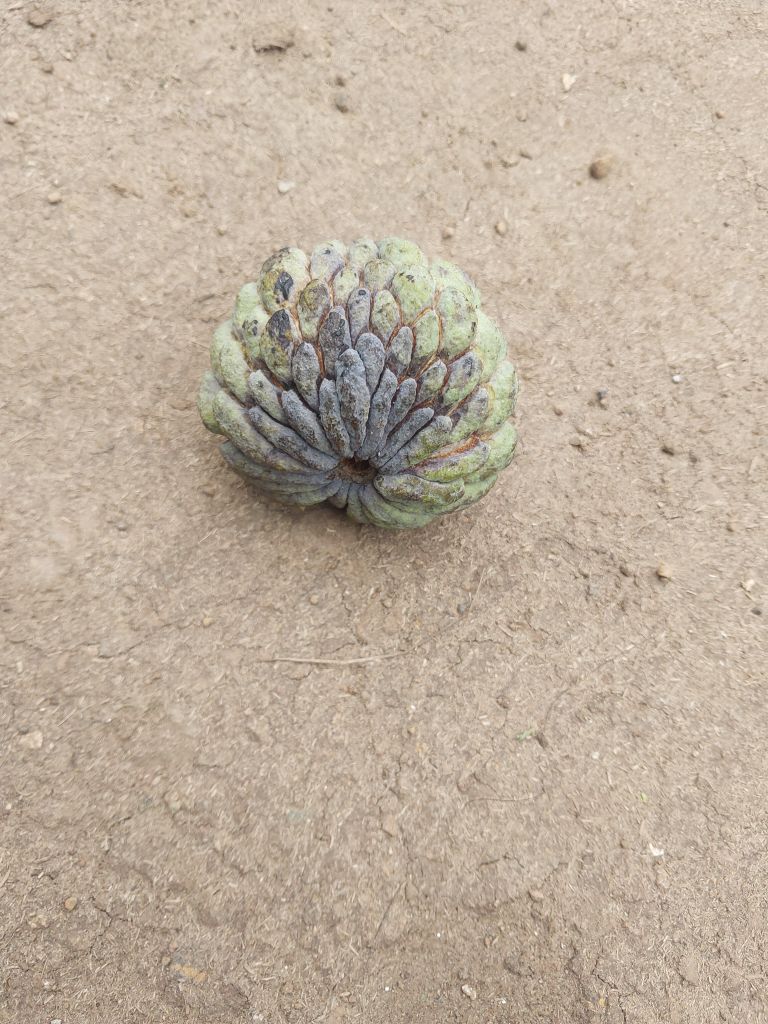
Disease label: Blank Canker